Dacia Solenza

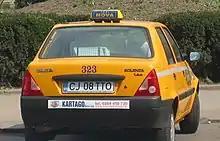
Dacia Solenza rear

The Dacia Solenza was a small liftback produced from 2003 to 2005. It was a reshaped version of the Dacia SupeRNova, which in turn was an improved version of the Dacia Nova. Production of the Solenza ceased in 2005, when Dacia Logan was introduced.